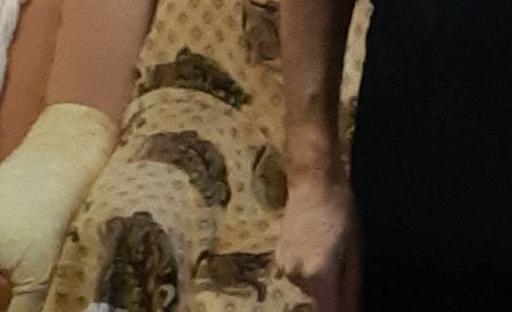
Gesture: no_gesture